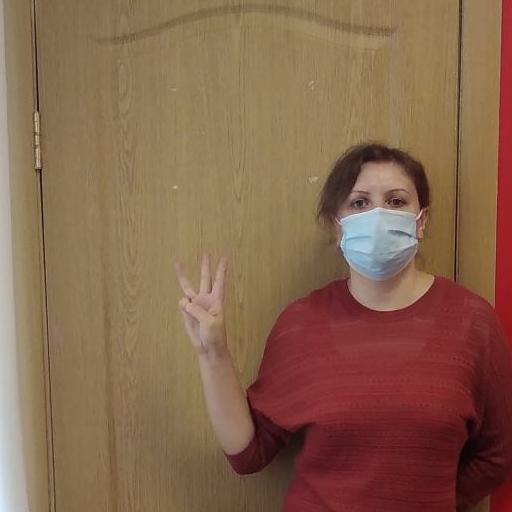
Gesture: three